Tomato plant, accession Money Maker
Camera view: horizontal (90 deg, fisheye); turntable rotation: 60 degrees
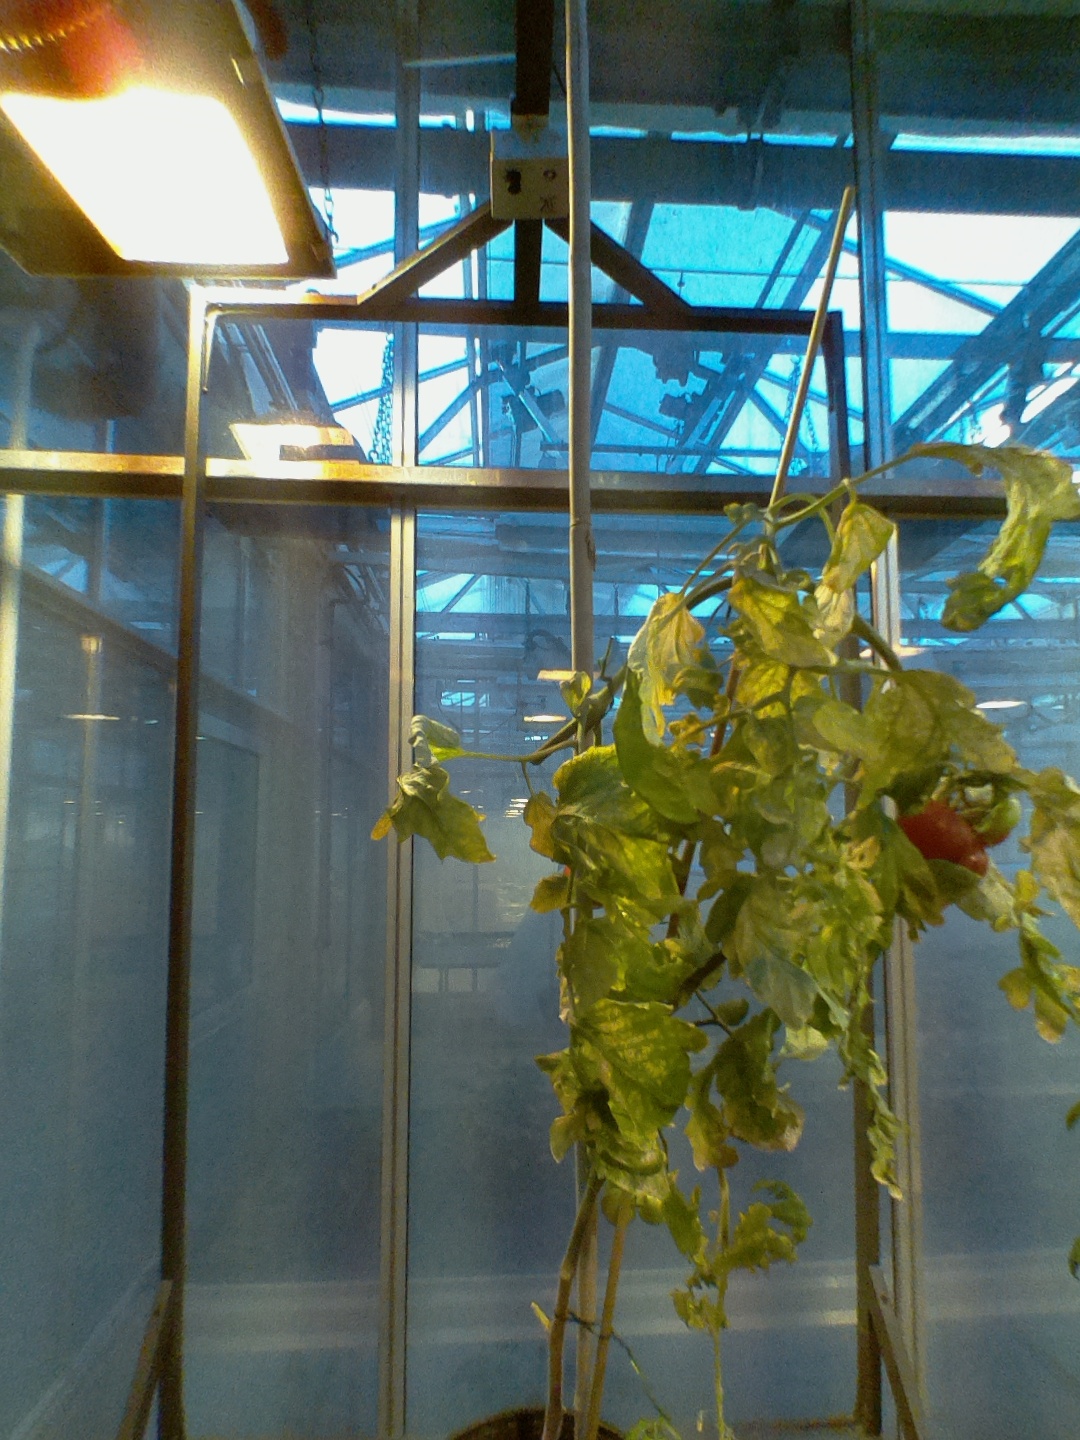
BBCH growth stage 85: 50%-60% of fruits show typical fully ripe color